Amadou Ali

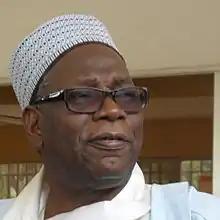
Amadou Ali

Amadou Ali (1943 – 27 September 2022) was a Cameroonian politician. Born in Kolofata, he was Minister of Justice since 2001 and a Deputy Prime Minister since 2004. He served as Deputy Prime Minister, Minister Delegate at the presidency in charge of Relations with the Parliament.